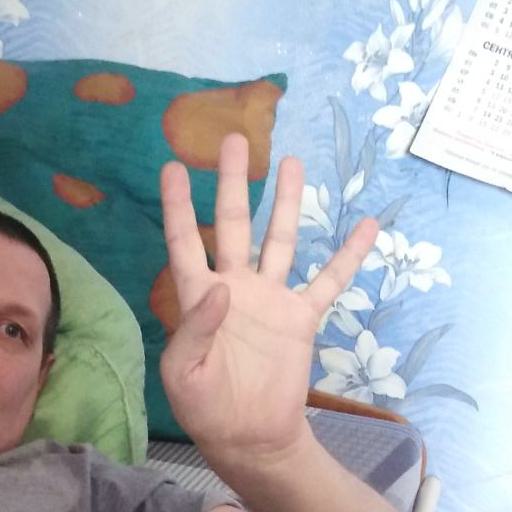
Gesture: four